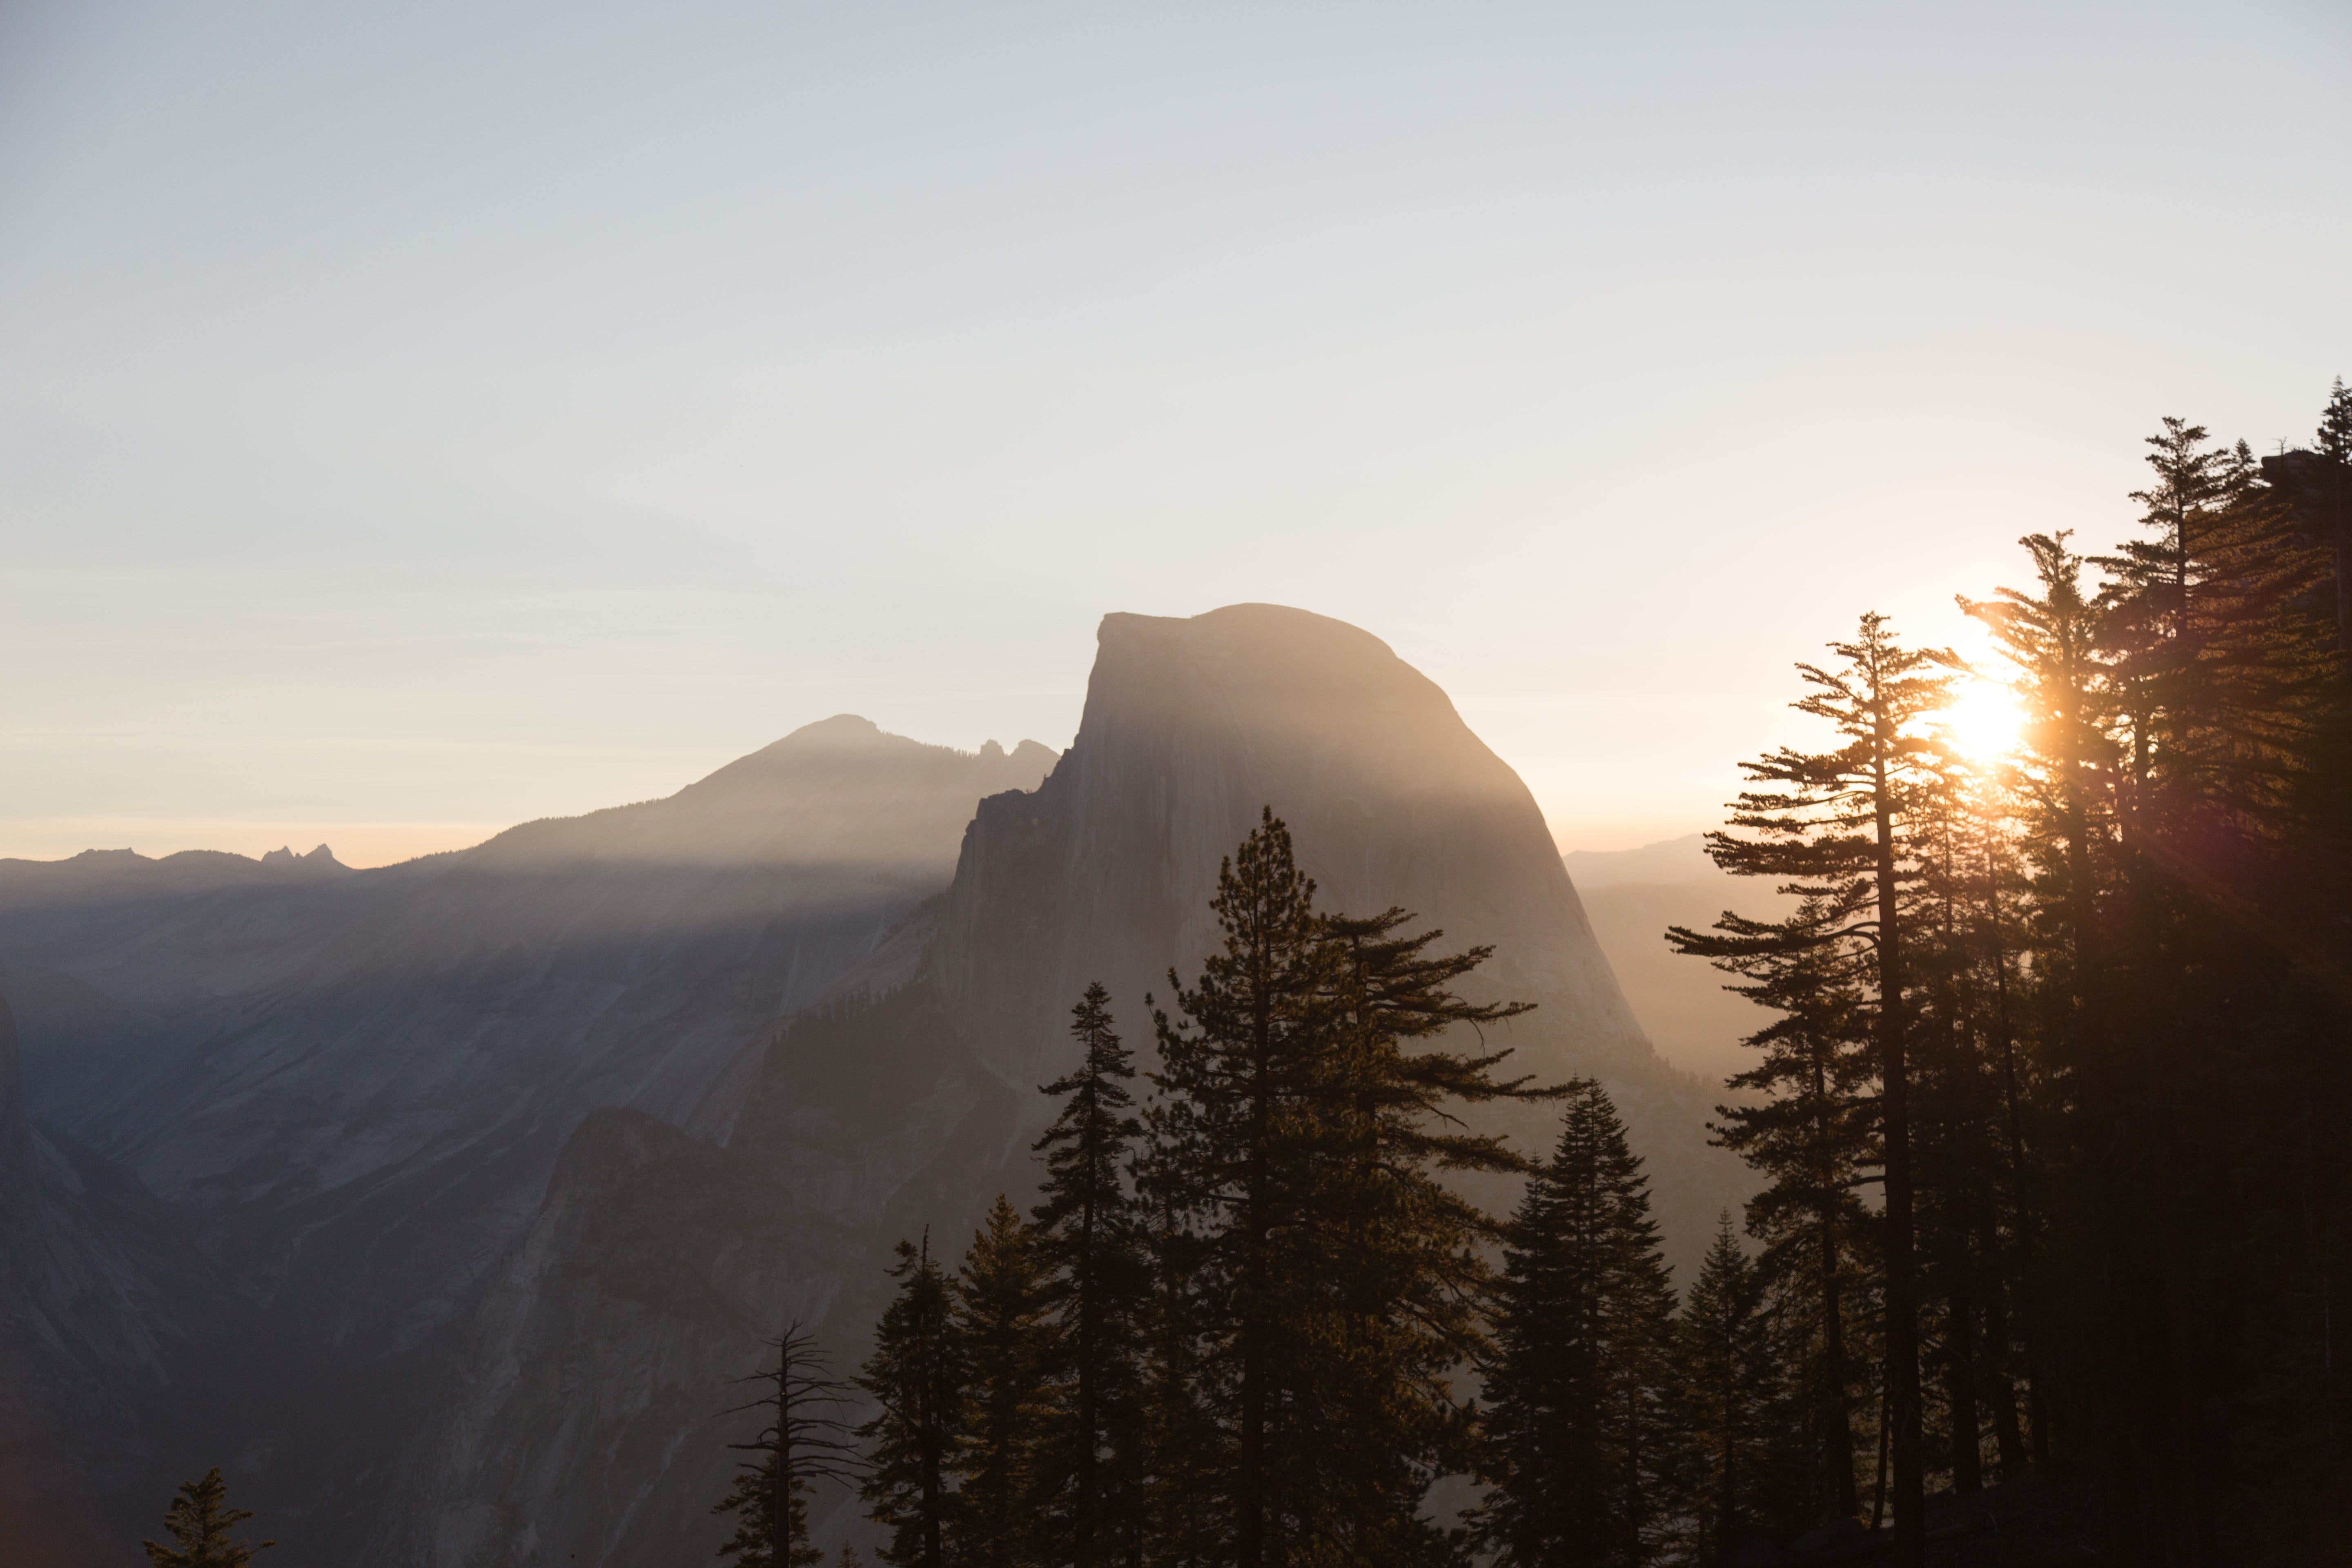
landscape, nature, mountain, snow, sun, fog, sunrise, sunset, mist, sunlight, morning, hill, dawn, mountain range, dusk, reflection, scenery, weather, summit, trees, mountains, landform, rocky mountain, atmospheric phenomenon, mountainous landforms